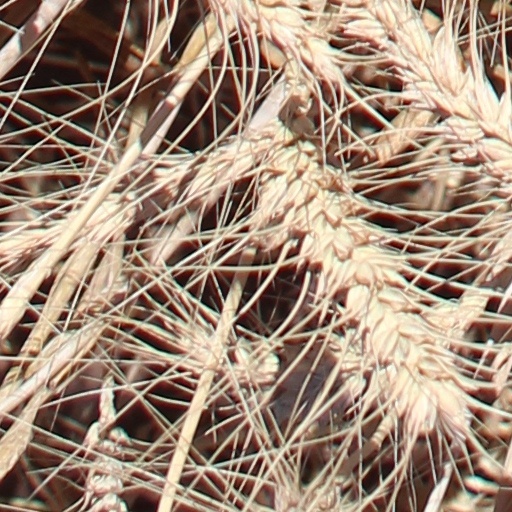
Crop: wheat